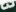
Number: 3